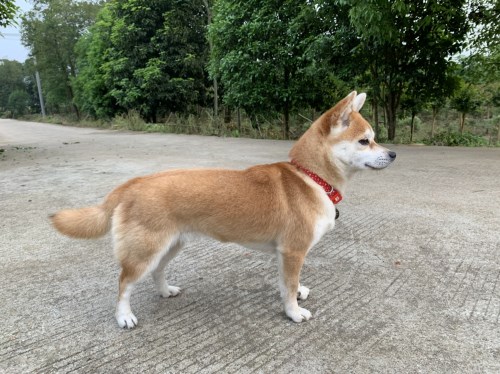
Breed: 1043-n000001-Shiba_Dog